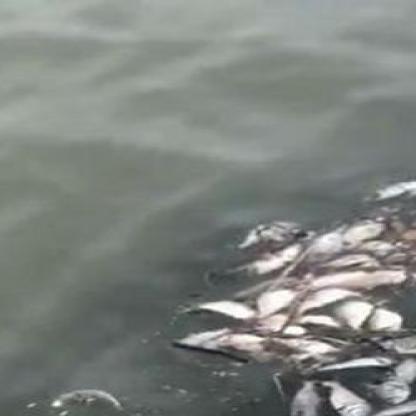
Label: trash